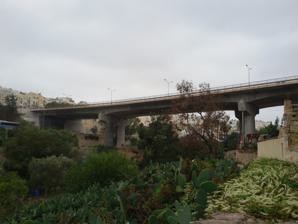
Building: Manwel Dimech Bridge
Country: Unknown
Year built: 1971
35°54′58″N 14°29′10.4″E / 35.91611°N 14.486222°E / 35.91611; 14.486222 Bridge in San Ġiljan, Malta Manwel Dimech Bridge East view Coordinates 35°54′58″N 14°29′10.4″E / 35.91611°N 14.486222°E / 35.91611; 14.486222 Carries Four lanes Crosses Wied Għomor Locale San Ġiljan , Malta Characteristics Total length 130 m (426.5 ft) Width 32 m (105.0 ft) Clearance below 40 m (131.2 ft) Design life Modern bridge History Opened 18 September 1971 ; 53 years ago ( 1971-09-18 ) Location Manwel Dimech Bridge is a beam bridge at St. Julian's , Malta . It is named after Manuel Dimech and was officially inaugurated on 18 September 1971 by the Minister of Public Works, Lorry Sant . The bridge is approximately 130m long and 32m wide, and spans over Wied Għomor. It is part of Mikiel Anton Vassalli Road (popularly known as Regional Road) just beyond the tunnels on the way to Paceville and St. Andrew's . A commemorative plaque close to the bridge reports that the construction of the bridge, the road and the tunnels were aided by the Chinese government. The tunnels are named after Sun Yat-sen , and the bridge on the other side of the tunnels is named after Ġużè Ellul Mercer. The bridge was thoroughly restored and reinforced in 2008. The bridge is notable for hosting a secret meeting in the middle of the night between the then Prime Minister of Malta Eddie Fenech Adami and delinquent "Żeppi l-Ħafi" (literally Żeppi the barefoot). During the meeting, the two discussed about whether Żeppi should be given an immunity, even though Żeppi had done serious crimes back then including attempted murder, cocaine trafficking and burglary. The pair also met at a horse stable. References